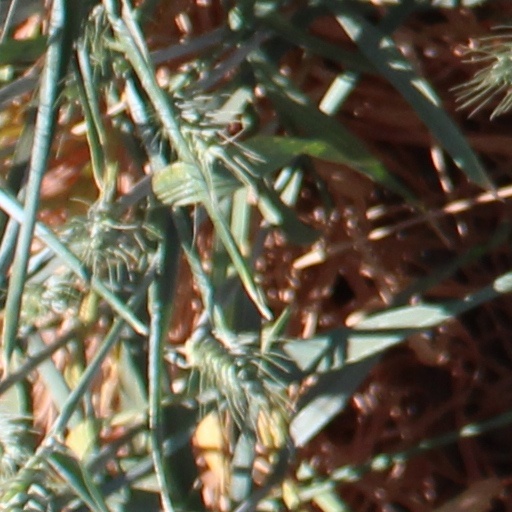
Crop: wheat